Jonathan Villar

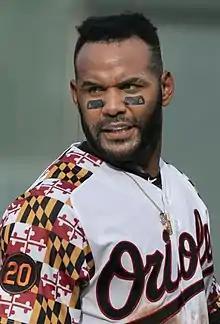
Villar with the Baltimore Orioles in 2019

At the trade deadline on July 31, 2018, Villar, along with minor leaguers Luis Ortiz and Jean Carmona, was sent to the Baltimore Orioles by the Brewers who acquired Jonathan Schoop for its postseason run. Villar was activated on August 2 and played his first game with the Orioles later that night. He collected two hits and scored a run in his Orioles debut. He collected three hits the next night, including his first RBI with the O's. Two nights later, he would collect three more hits in three at-bats, including a double, home run, one RBI, a walk and three runs scored. In 54 games, Villar hit .258/.336/.392 with eight home runs and led the Orioles with 21 stolen bases.